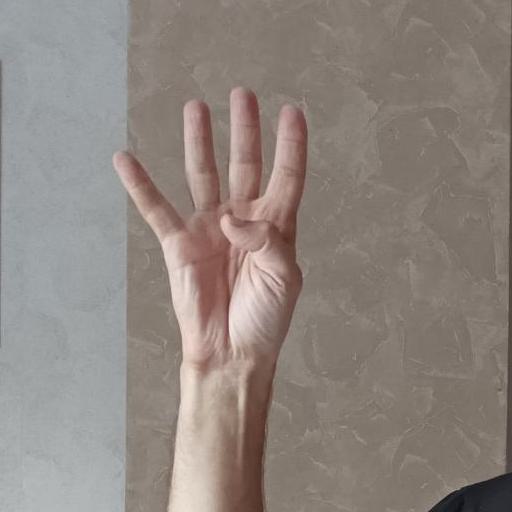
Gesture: four